City Council of Helsinki

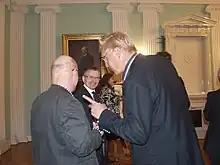
Former Helsinki City Manager Jussi Pajunen "(center)" with former leading City Council members Chairman Minerva Krohn "(background)", Osmo Soininvaara "(left)", and Arto Bryggare "(right)". Portrait of former chairman Alfred Norrmén on the wall.

The City Manager of Helsinki was appointed by the Council. The last holder of the post was Jussi Pajunen. He was appointed for two 7-year terms, starting 1 June 2005. Pajunen was a member of the Council for 8 years, and was the chairman of the city board in 2003–2005. The position of City Manager was abolished in June 2017 and the position of Mayor was created.